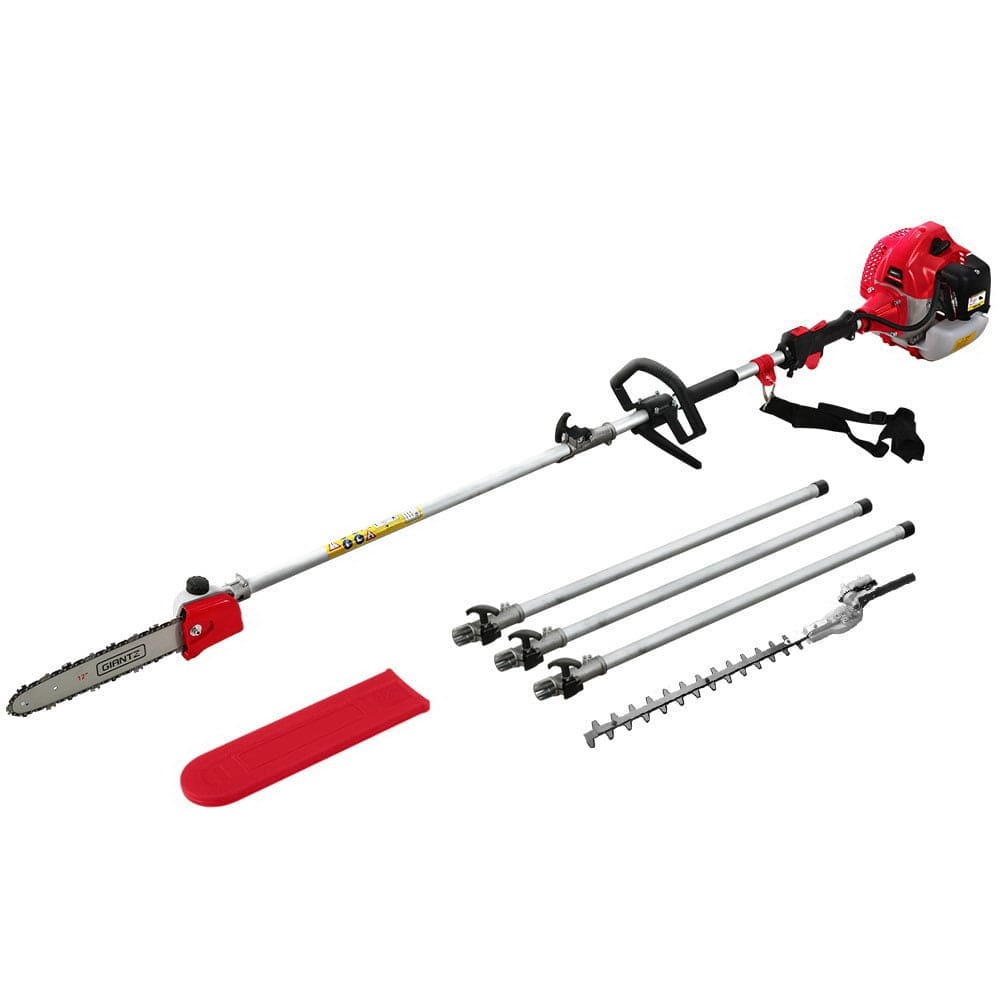
Giantz 65CC Pole Chainsaw Hedge Trimmer 12in Chain Saw 5.6m Long Reach
Ladders and chainsaws don't mix. Deal with those pesky overhanging branches without putting yourself at risk with the Giantz 65cc 2-in-1 Chainsaw/Hedge Trimmer, the latest in our 65cc commercial-grade pro-series. Featuring a powerful 65cc petrol engine with a super responsive direct air injection carburetor, the chainsaw cuts through branches like a hot knife to butter. The 12" sprocket nose bar with low kickback saw chain makes the task effortless while the built-in anti-vibration mechanism keeps fatigue at bay � perfect for those long jobs. The three extension poles are all made of 26mm quality commercial alloy and when connected fully with the reliable quick spring connect, can reach up to a height of 5.6m*. Switch over to the hedge trimmer to work over tall hedges with ease. The adjustable automatic oil feeding system allows you to set and forget your chain lubrication for a smooth cut in any condition. It features a balanced design for ease of use and maneuverability, made even easier by the included shoulder strap and easy access to all control switches. Best of all, each purchase comes with a bonus tool kit, spare chain, spark plug and safety set, so you have everything you need to get started. Stop worrying about problematic hanging branches and get a Giantz 65cc 2-in-1 Chainsaw/Hedge Trimmer today. * Note: As weight increases with each extension, an assistant may be required beyond 3m. Features Giantz latest 65cc pro-series 2 in 1 gardening tools w/ hedge trimmer Inbuilt anti-vibration mechanism Anti-slip padding for easy operation Super responsive direct air injection carburetor 3x reinforce extension poles with 2mm thickness 12" sprocket nose bar w/ a low-kickback saw chain Easy starting pulling system Auto chain lubricator, adjustable chain oil feed Superior 26mm anodized alloy poles Easy access to all controlling switched Shoulder strap included Bonus tool kit and safety set Bonus extra one saw chain and one spark plug Note: As weight increases with each extension, an assistant may be required beyond 3m. Specifications: GIANTZ 65CC PRO-SERIES 2-IN-1 Brand: Giantz Engine Type: Petrol EURO 2 - Two Stroke Commercial Dual Weighted Crank / Double Ringed Piston Displacement / Maximum Power: 65CC /3.4hp (4.1 peak) Idle Speed: 3300RPM Max. Engine Speed: 11,000 RPM w/Centrifugal clutch Reach: 5.6 Metres (when held at hip height) Fuel Tank Capacity: 1250ml Fuel Mix: 25:1 (25 parts fuel to 1 part two stroke oil) Fuel Type: Regular Unleaded 95 +RON Power Source: Petrol CHAINSAW ATTACHMENT Bar Length / Type: 12" Sprocket Nose Bar Oil Capacity / Type: 150mL SAE#10W-30 or Similar Chain Type: Low Kickback Premium semi-Chisel Chain Spec: 12", Pitch 3/8", Gauge 0.05, Links 44 EXTENSION SHAFTS Pole Coupling type: Quick Spring Connect Shafts: Commercial Alloy 7mm Multi Tines Spline External Diameter: 26mm Length: 85cm HEDGE TRIMMING ATTACHMENT Hedge trimmer blade material: Ultra-hardened knife steel Hedge trimmer blade length: 450mm Assembly Required: Yes Please Note: This item comes in 2 packages Length: 85cm Package Content 1 x 65CC Pole Chainsaw 1 x Extension Poles 1 x Fuel Mix Tank 1 x Shoulder Strap 1 x Tool Kit 1 x User Manual 1 x Glove 1 x Glasses 1 x Extra one saw chain 1 x Extra one spark plug
Brand: DSZ
Category: Home & Garden > Lawn & Garden > Outdoor Power Equipment Accessories > Multifunction Outdoor Power Equipment Attachments > Pole Saw Attachments